Piper Chapman

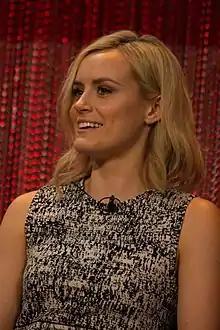
Taylor Schilling plays Piper Chapman

Chapman is a 31-year-old woman who is sentenced to 15 months in prison for carrying a bag of drug-money ($50,000) to Belgium for her girlfriend, Alex Vause. Prior to prison, Chapman owned an artisanal bath soap business in Brooklyn. She comes from a wealthy family, and was a debutante as a teenager. She is originally from Connecticut. Chapman is bisexual, and in college was in a relationship with Alex Vause (Laura Prepon), a drug smuggler. 10 years prior to the series' beginning, she carried drug money from Colombia to Belgium with Vause. Eventually, Chapman grew disenchanted with Vause's lifestyle and broke up with her. She then began dating Larry Bloom (Jason Biggs), to whom she got engaged.